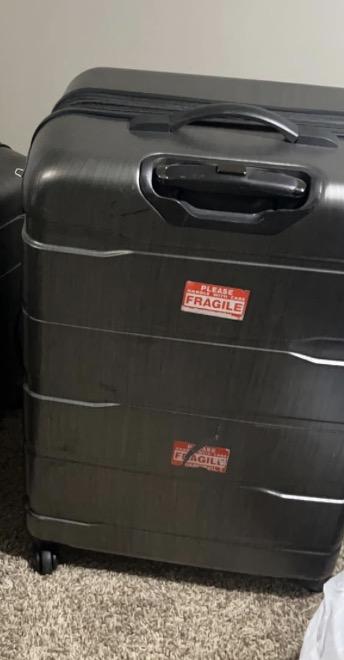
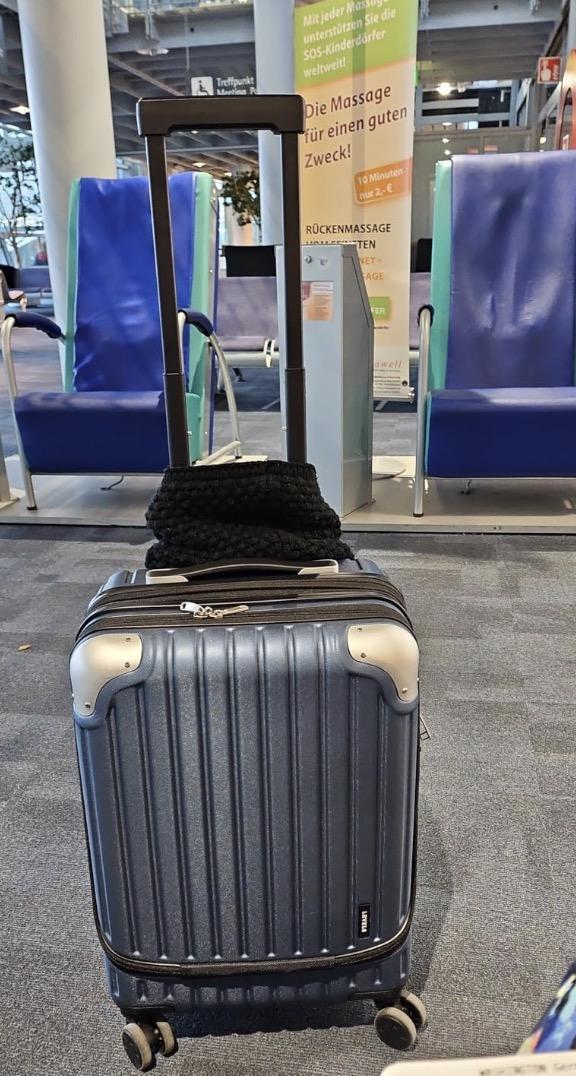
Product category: items_tea
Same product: no